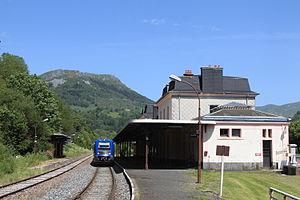
La gare de La Bourboule est une gare ferroviaire française fermée de la ligne de Laqueuille au Mont-Dore, située sur le territoire de la commune de La Bourboule dans le département du Puy-de-Dôme en région Auvergne-Rhône-Alpes.